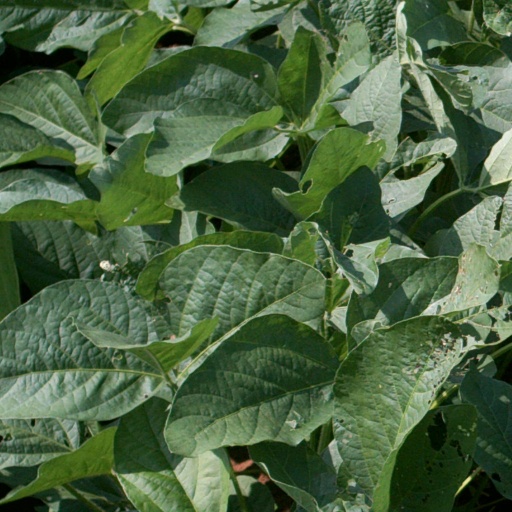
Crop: soybean